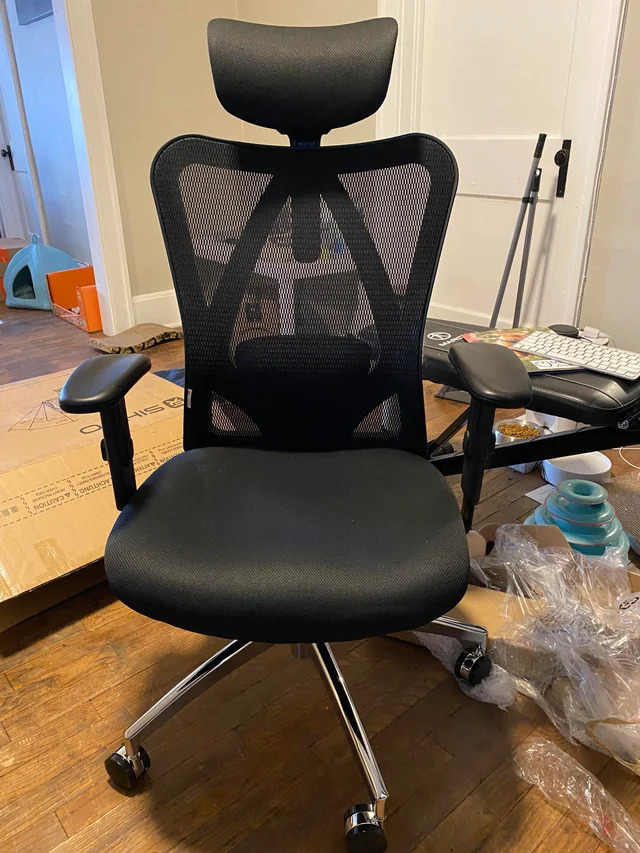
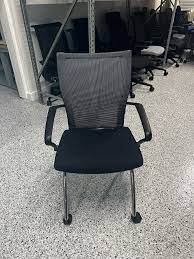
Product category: items_chair
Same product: no